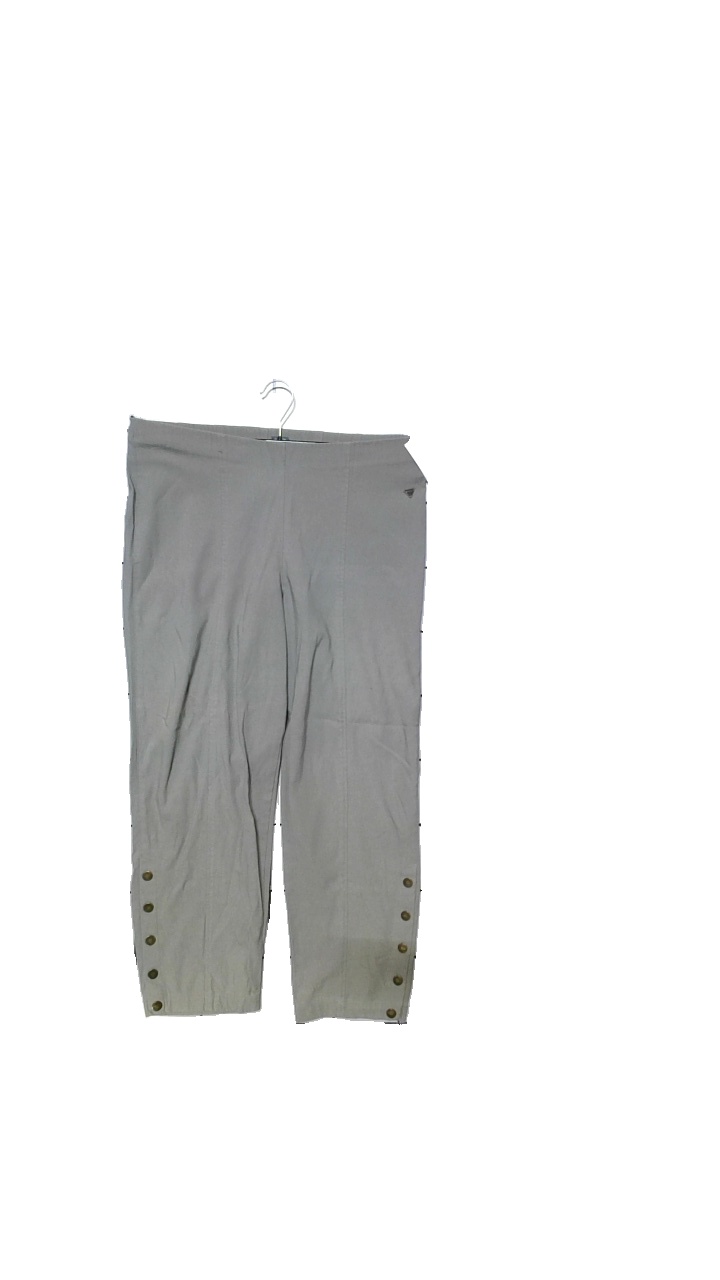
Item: Trousers (Ladies)
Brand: Laurie
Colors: Green
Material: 67% viscose, 29% polyamide, 4% elastane
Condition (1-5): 4
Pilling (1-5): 5
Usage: Reuse
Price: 50-100